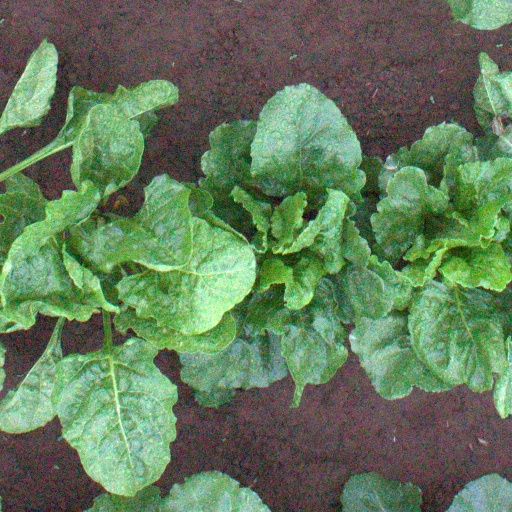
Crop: sugar beet